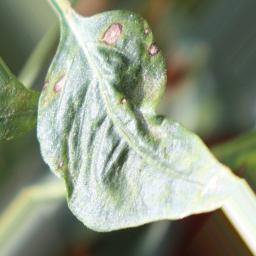
Label: cercospora